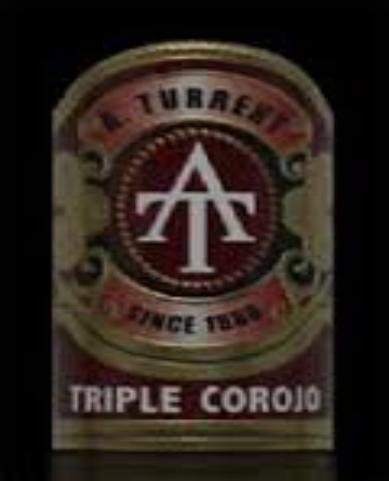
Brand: A. Turrent
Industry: Necessities